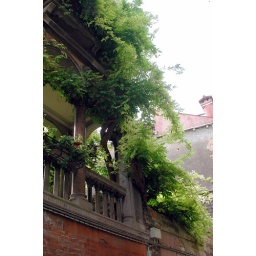
there's not much public green space in venice so the locals have created some amazing roof gardens